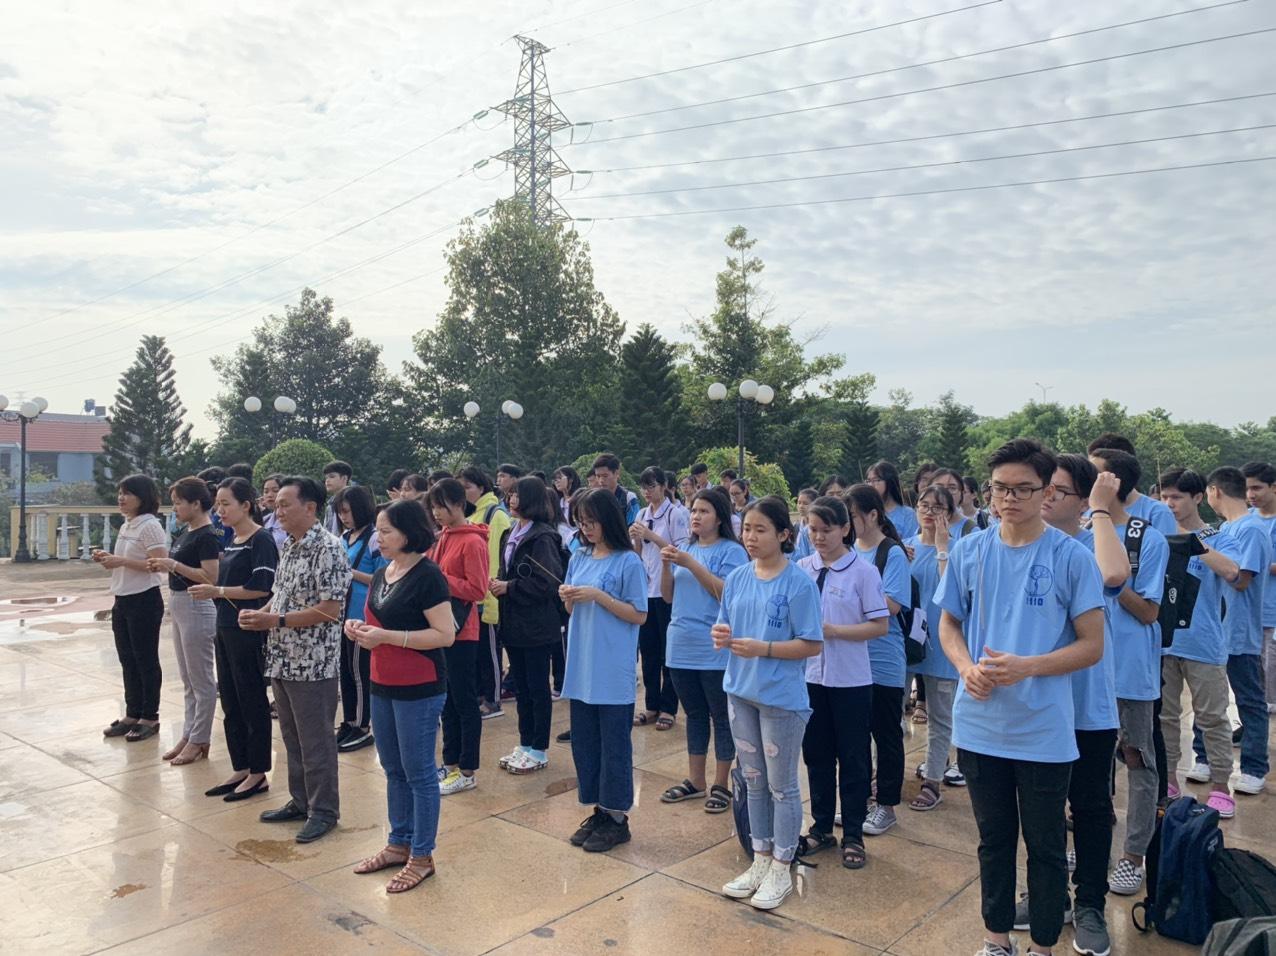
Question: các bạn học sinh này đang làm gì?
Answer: đang thắp hương